William J. White (journalist)

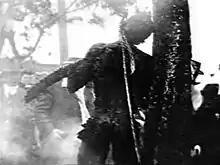
The public lynching of Sam Hose in 1899.

White's positions put him at odds with many other leading African Americans. In the 1880s, Richard R. Wright opposed White's support for the Colored Conventions Movement as Wright was concerned the movement put too much attention on race. Later, both became allies with Booker T. Washington. He also occasionally disputed with Charles T. Walker. He became associated with a faction of Baptists which advocated splitting white and black leadership of the church, a group which was led by White protege, Emanuel K. Love, in 1887. This put him at odds with other important leaders, including William E. Holmes. In 1899, White was especially active in speaking out against the lynching of seven men in Palmetto, Georgia, which killed five of the seven, and again later in the year of the Sam Hose (or Holt or Wilkes) lynching in nearby Newnan, Georgia. White's life was threatened by a mob in 1900 for his anti-lynching writings, and he was forced to repudiate and apologize for an anti-lynching article he wrote.